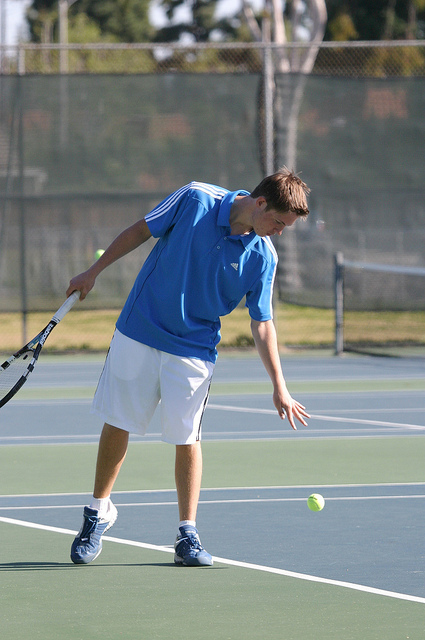
vận động viên tennis nam đang cầm vợt đứng nhồi bóng trên sân